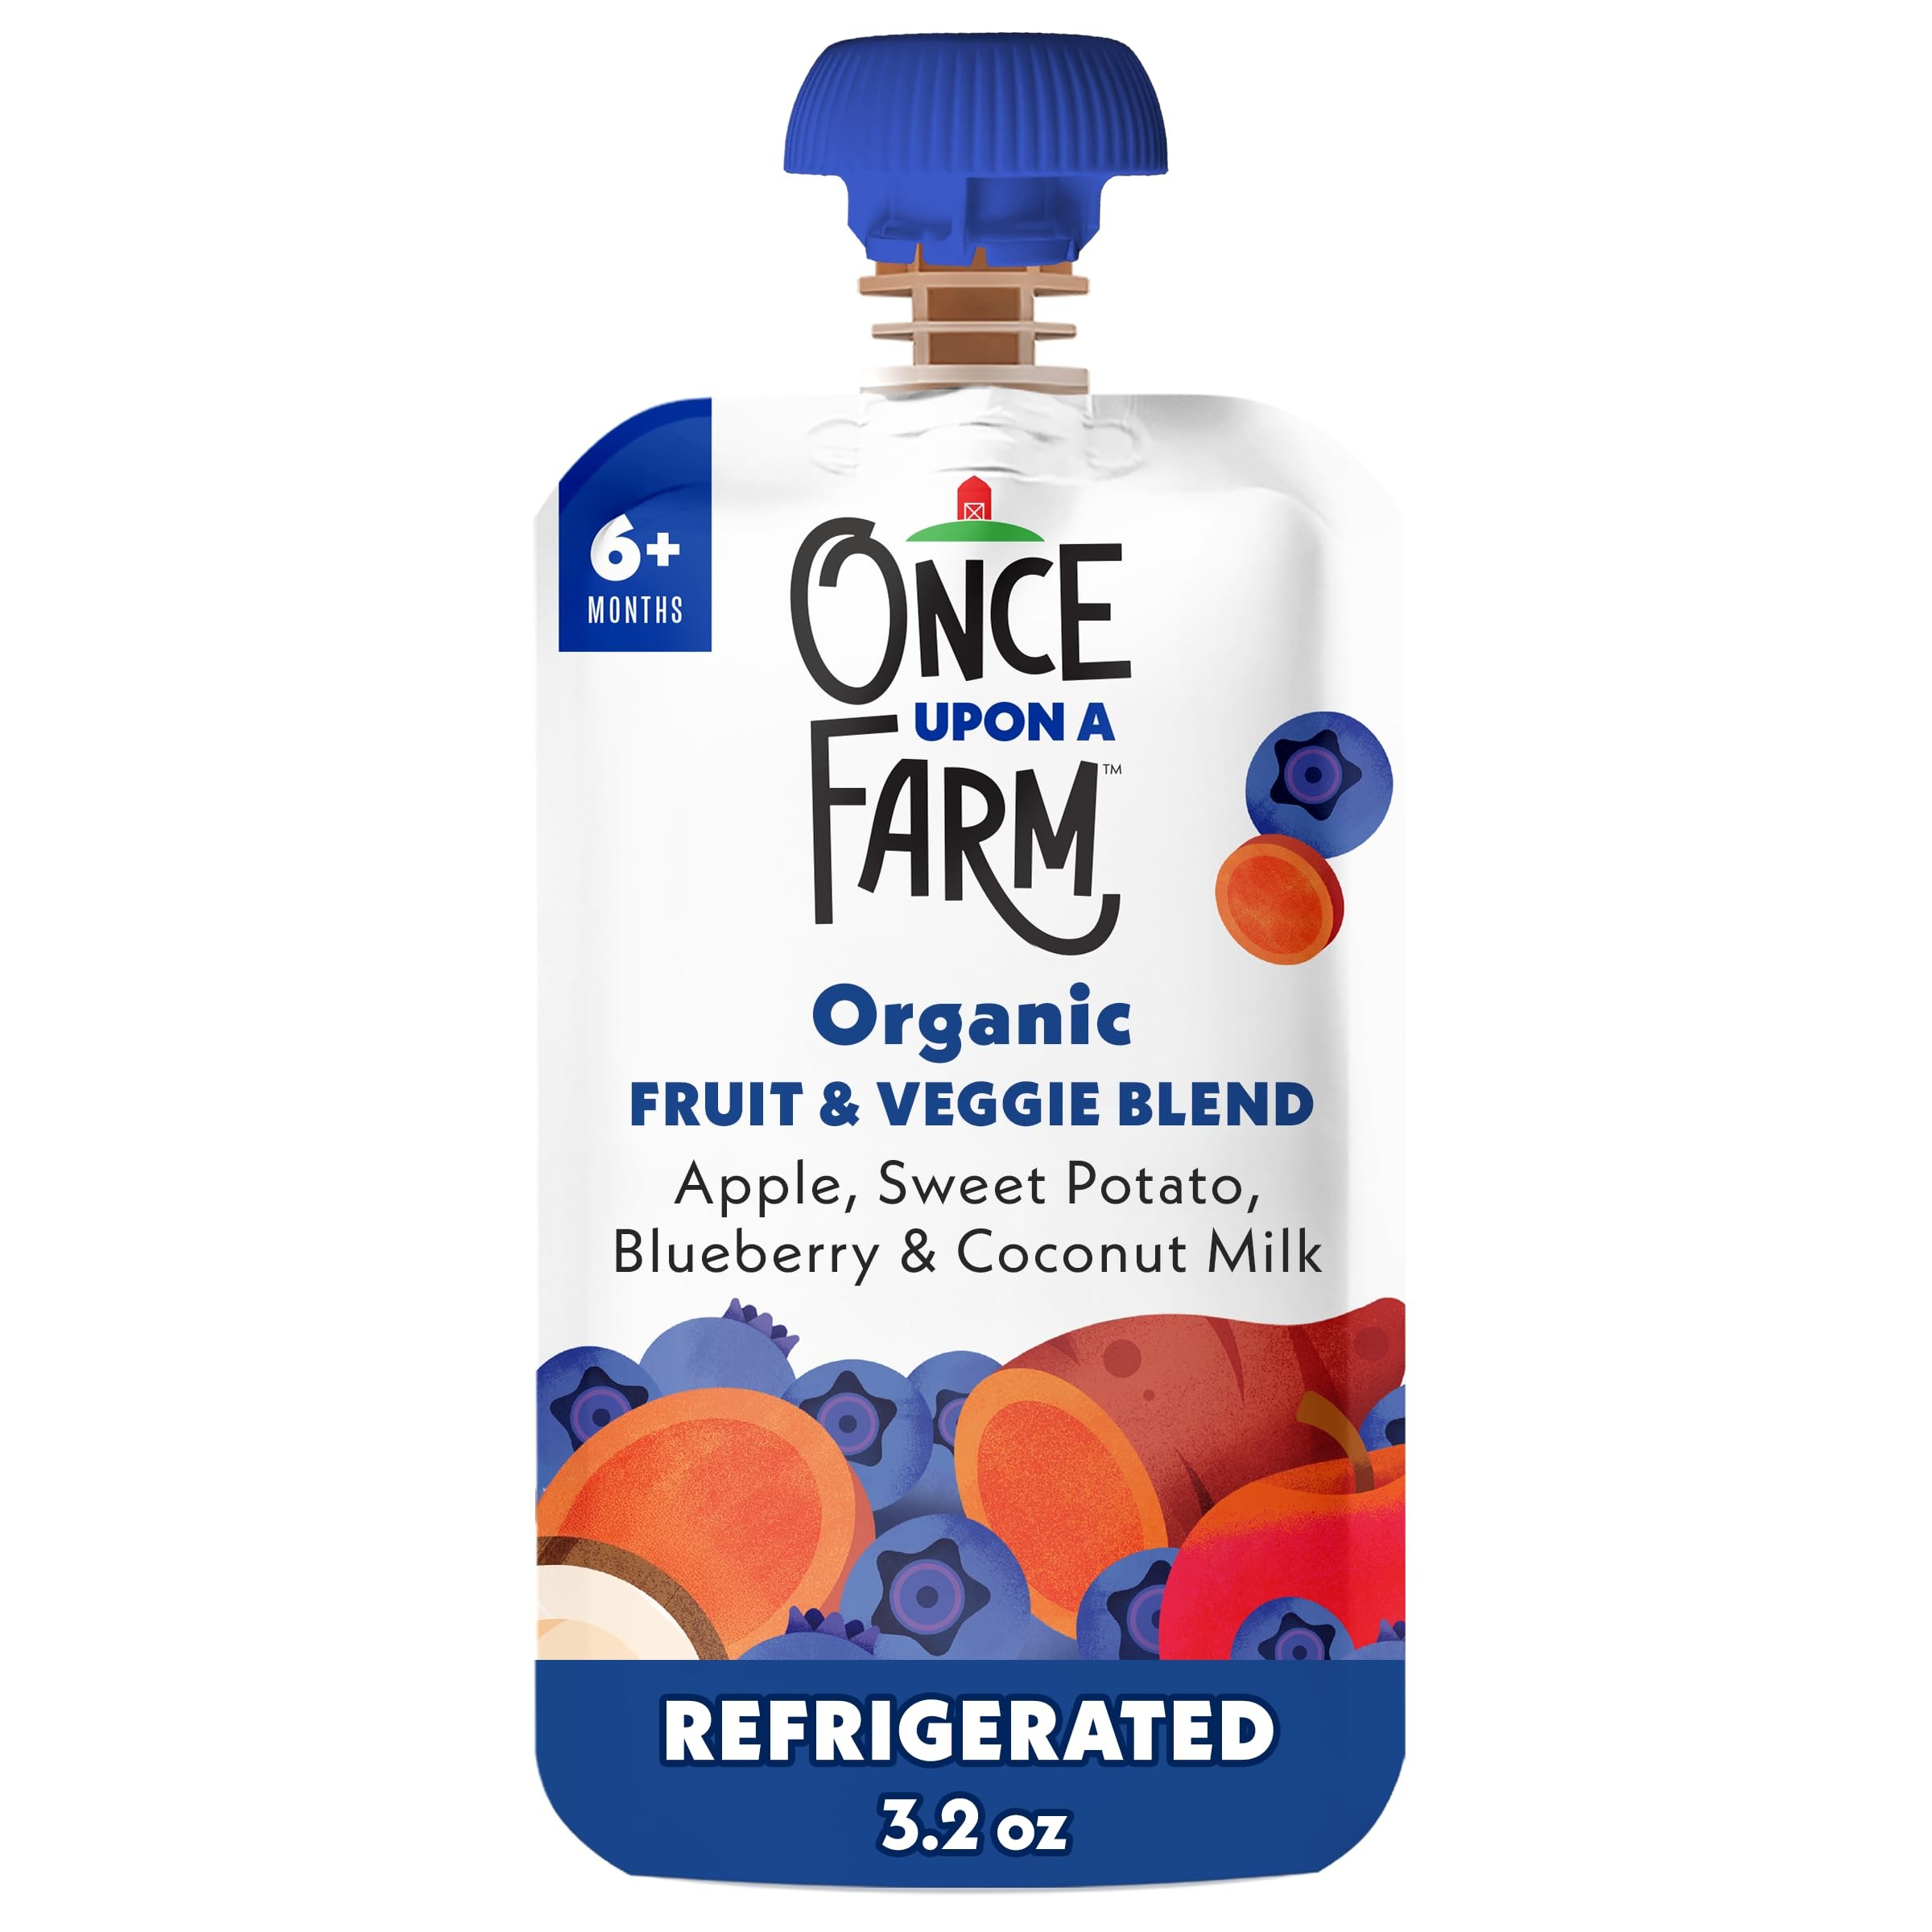
Item Name: Once Upon A Farm, Baby Food, Organic Mama Bear Blueberry Cold-Pressed 6+ Months, 3.2 Ounce
Product Description: Essentials
Value: 3.2
Unit: Ounce

Price: 2.575